Panagyurishte

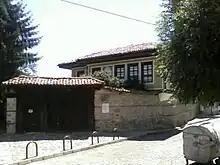
Tutev's House where the 1876 April Uprising started

The history museum was created on 20 January 1951 and was approved by the Collegium of the Committee on Culture and Art on 27 December 1966. It includes over 6000 volumes of scientific literature and a depository organized in a separate building.